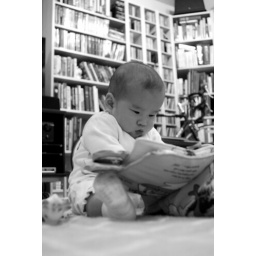
cat in the hat